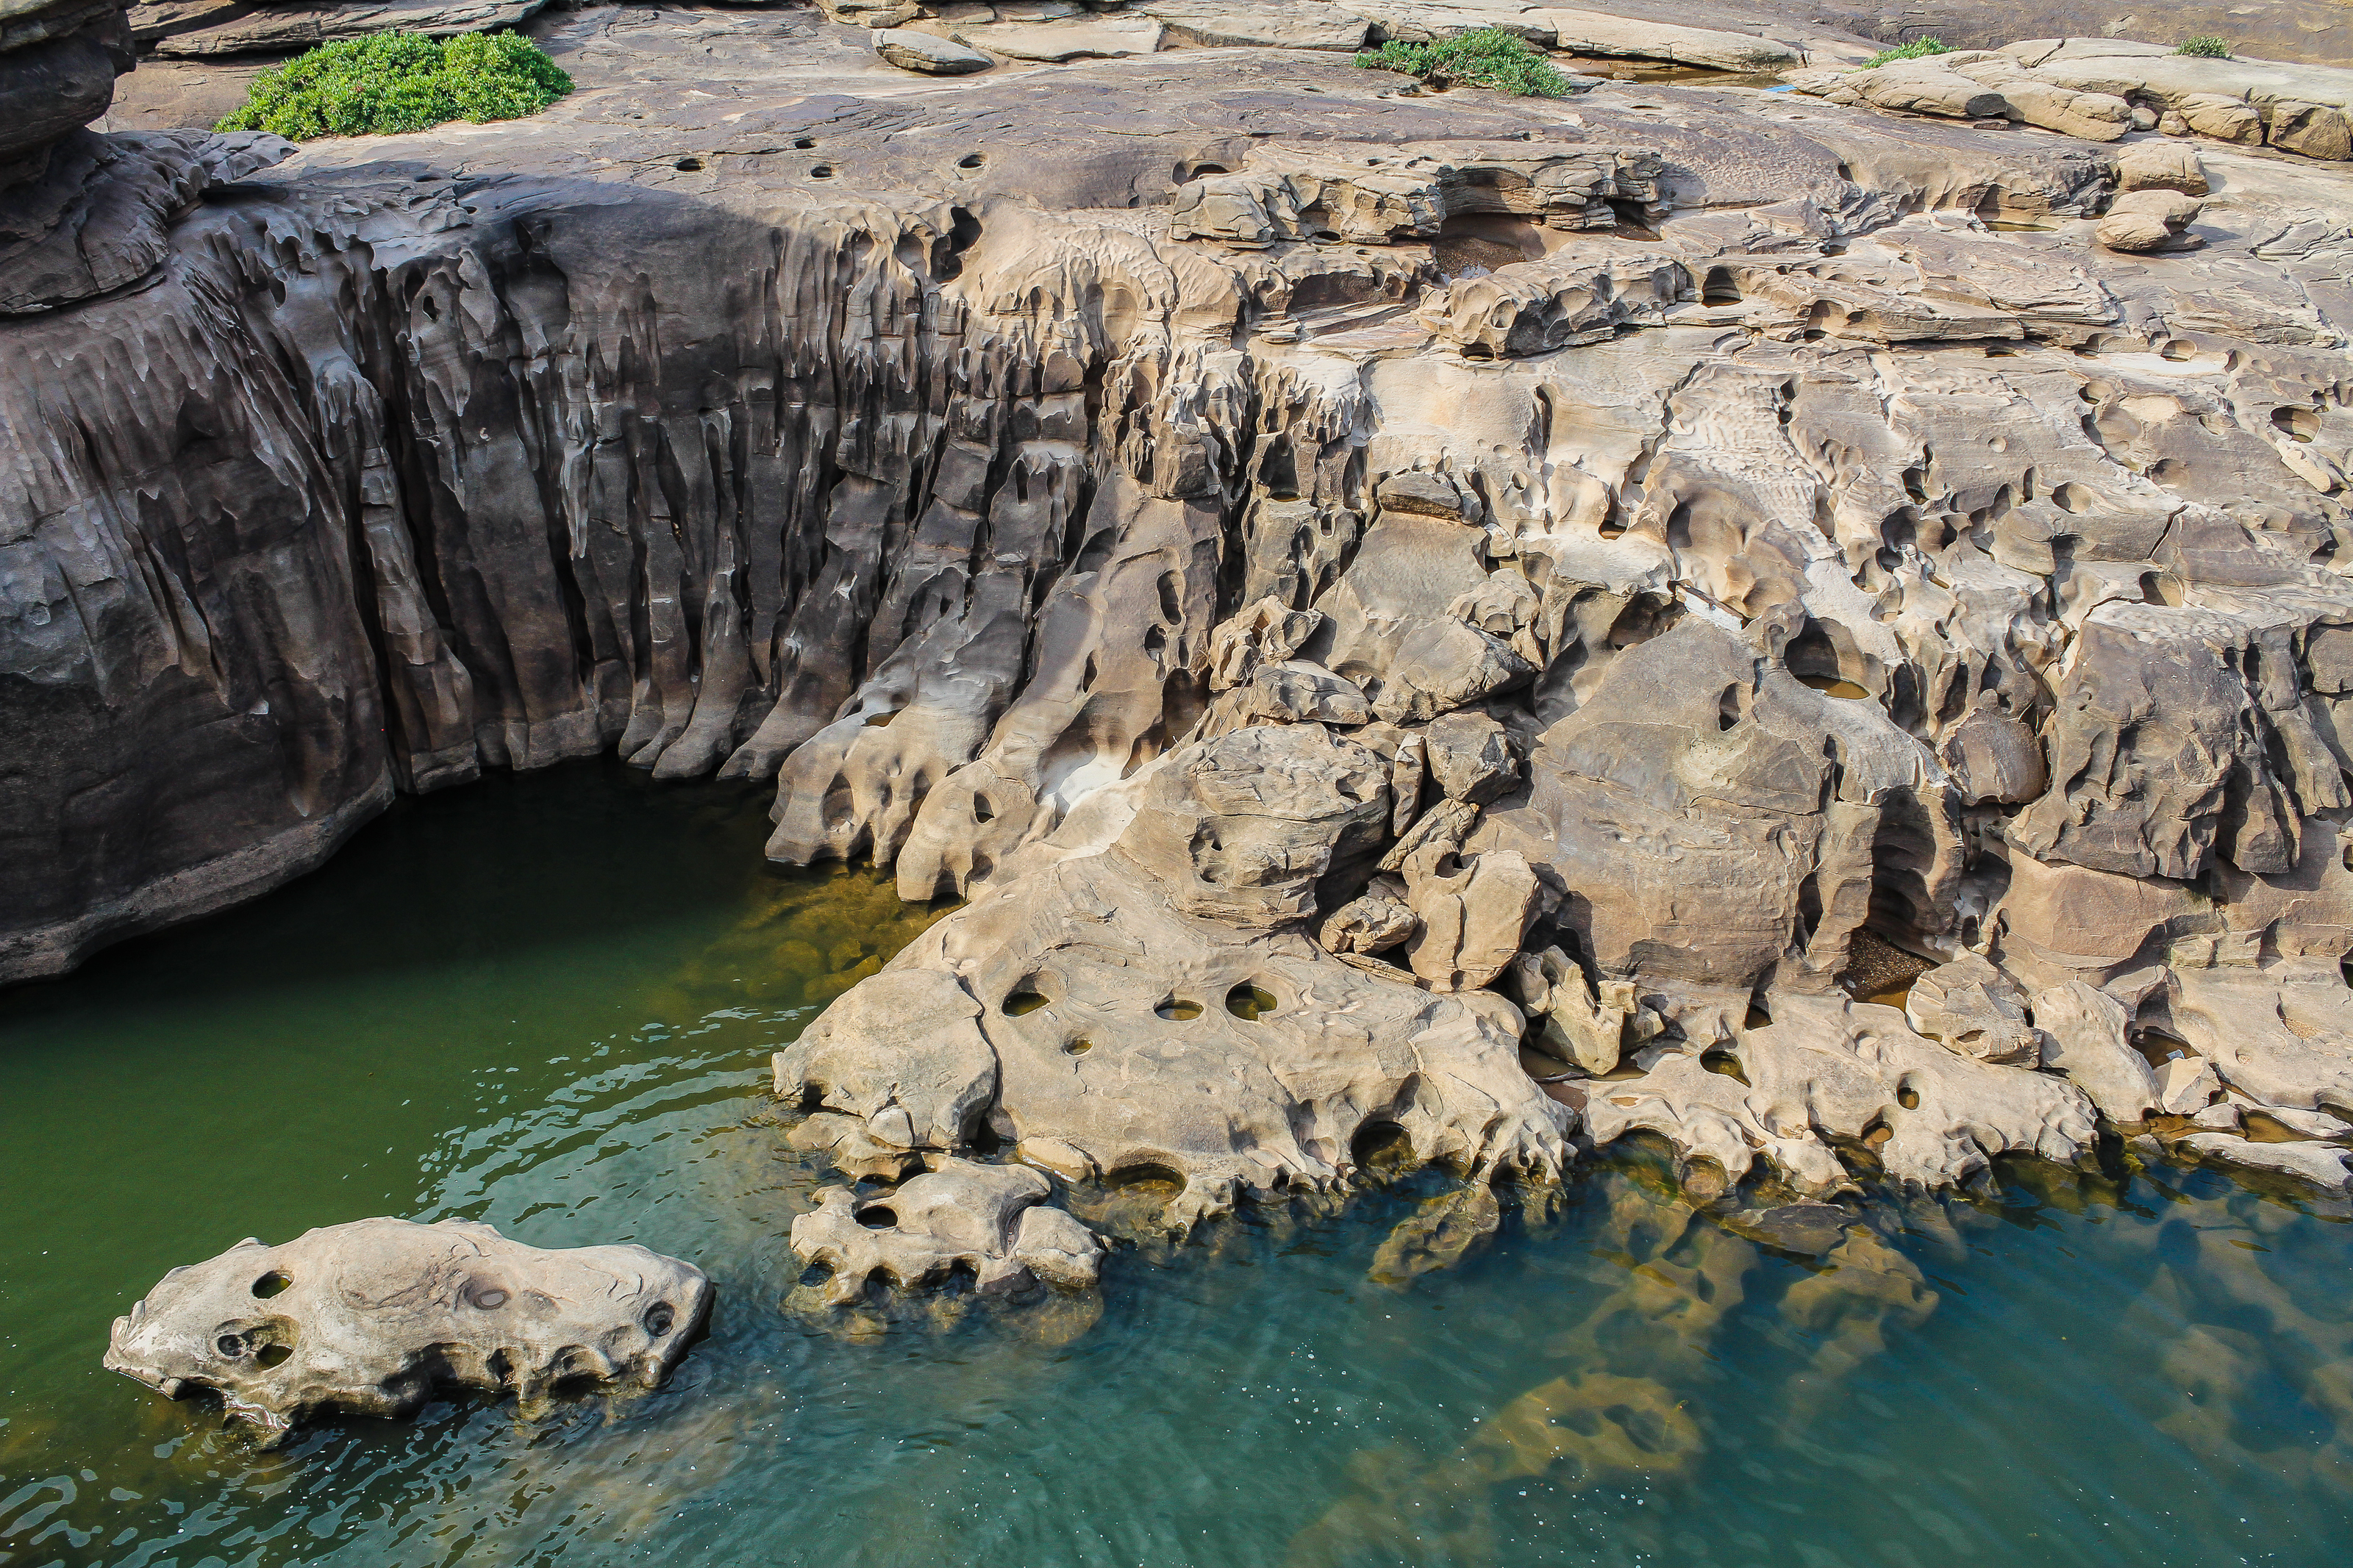
big, scenery, scenic, summer, rock, tourist, amazing, beautiful, mountain, view, dao, trip, world, thailand, layers, national, hat, huge, wonder, day, park, sky, nature, asia, grand, water, structure, stone, outdoor, canyon, valley, river, desert, travel, colorful, landscape, water resources, formation, watercourse, bedrock, outcrop, bank, geology, wildlife, pond, boulder, reservoir, cliff, terrain